Stockman (Australia)

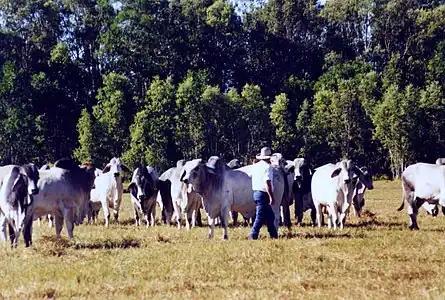
Bulls will respond well to a good stockman

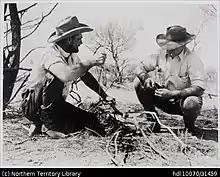
Two stockmen at Brunette Downs Station ca. 1953

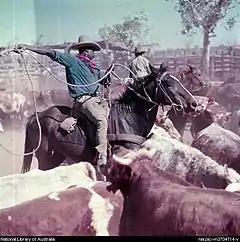
Indigenous Australian stockman at Victoria River Downs Station

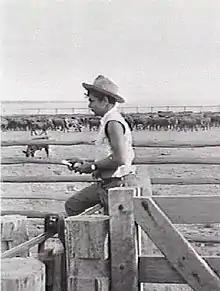
Stockman in cattle yards at Newcastle Waters Station

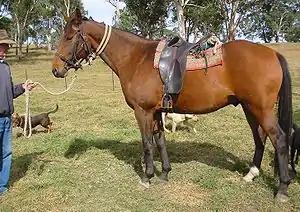
A stockman, an Australian Stock Horse and Kelpies, ready for work on Australian property.

In Australia, a stockman (plural stockmen) is a person who looks after the livestock on a station, traditionally on horse. It has a similar meaning to "cowboy". A stockman may also be employed at an abattoir, feedlot, on a livestock export ship, or with a stock and station agency.